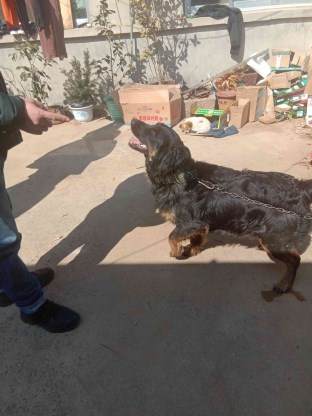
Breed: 5355-n000126-golden_retriever